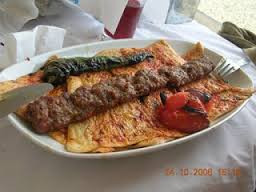
Yemek: kebap